History of Vilnius

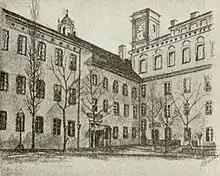
Stefan Batory University

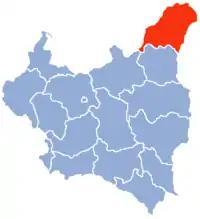
Wilno Voivodship in Poland

After the Third Partition of Poland in 1795, Vilnius was annexed by the Russian Empire and became the capital of Vilna Governorate, a part of the Northwestern Krai. In order to allow the city to expand, between the 1799 and 1805 period, the city walls were pulled down, only the Gate of Dawn (also known as "Aušros vartai", "Medininkų vartai" or "Ostra Brama", "Вострая Брама") remained. In 1803 Alexander I re-established the Polish-language University. In 1812, the city was seized by Napoleon on his push towards Moscow. After the campaign's failure, the Grande Armée retreated to the area where 80,000 French soldiers died and were buried in the trenches they had built months earlier.